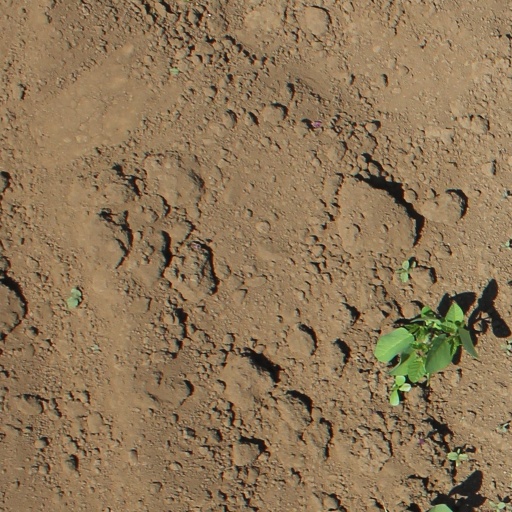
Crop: soybean